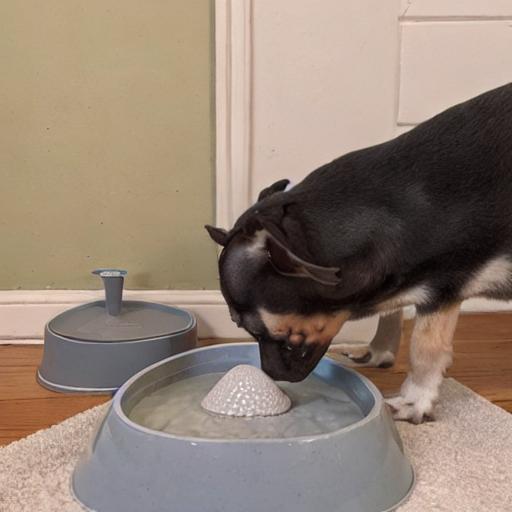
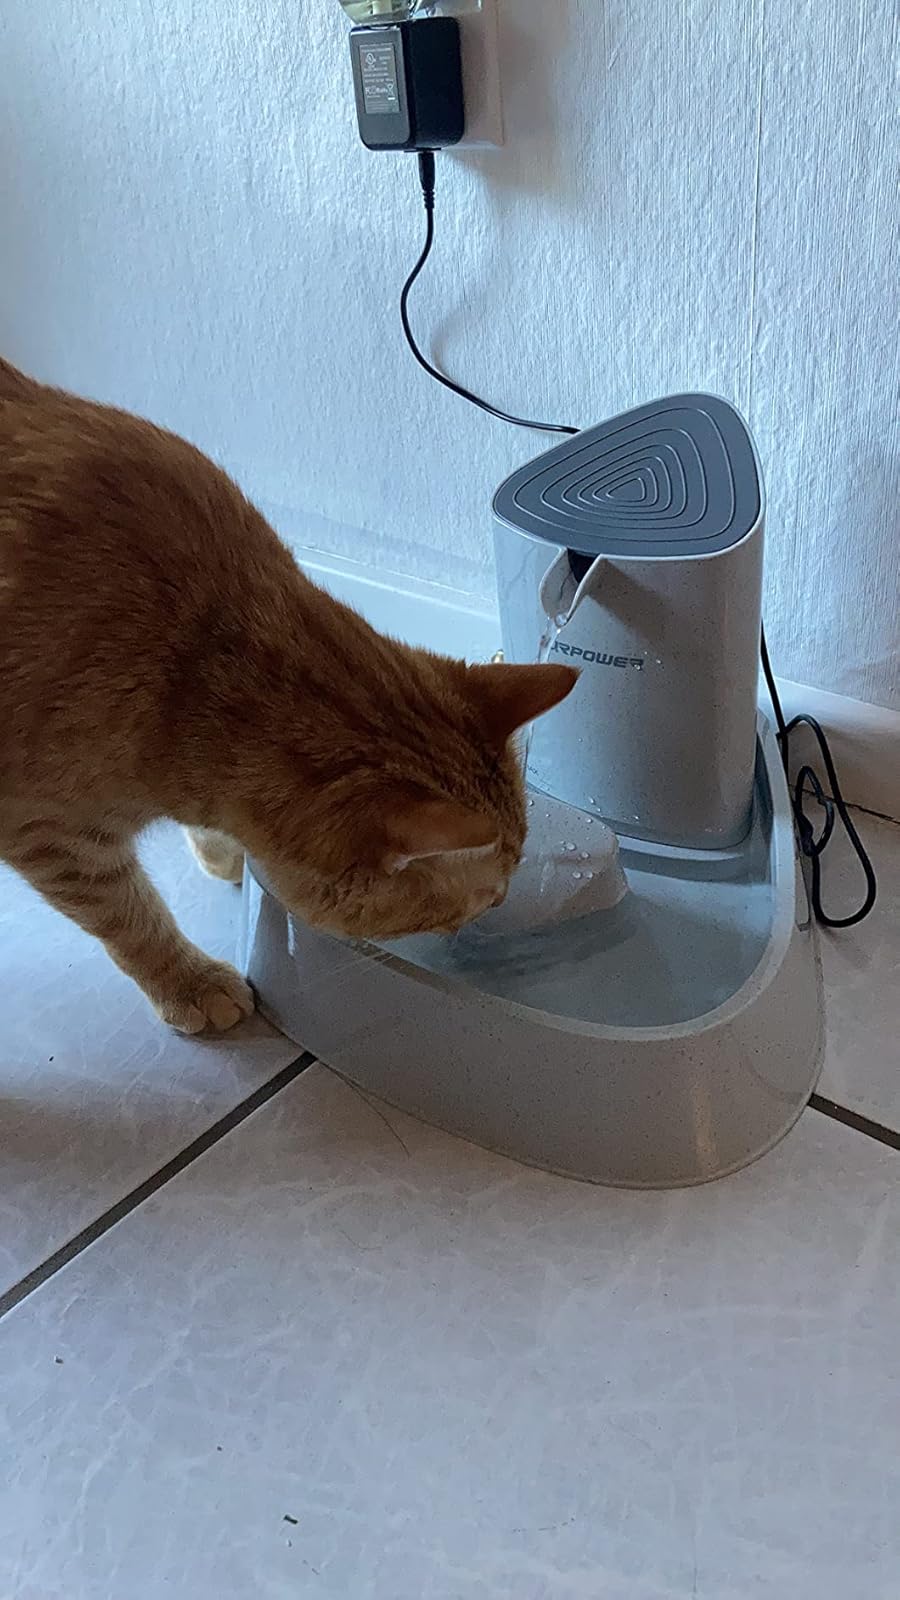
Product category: items_bowl
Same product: no